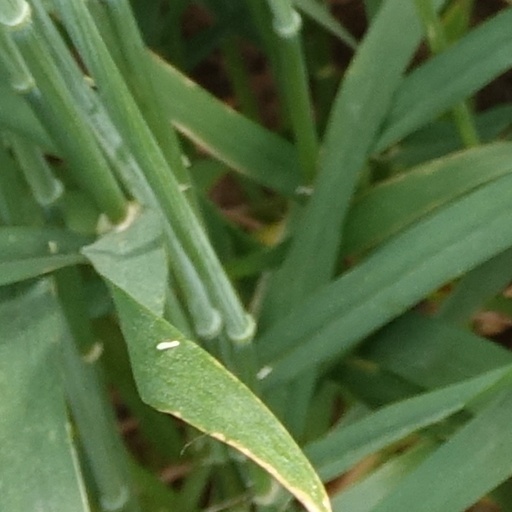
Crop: wheat